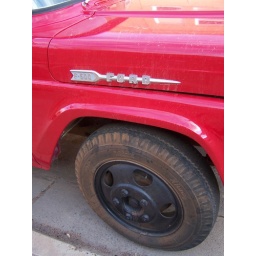
There's a girl my lord in a flat bed Ford.....